Coronation of George VI and Elizabeth

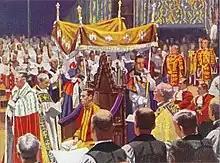
The canopy being moved over the King in preparation for the anointing

Before the coronation ceremony begins, there is traditionally a lengthy procession to the abbey. The procession left Buckingham Palace and headed up The Mall, though Admiralty Arch, and down Whitehall, before entering Westminster Abbey.